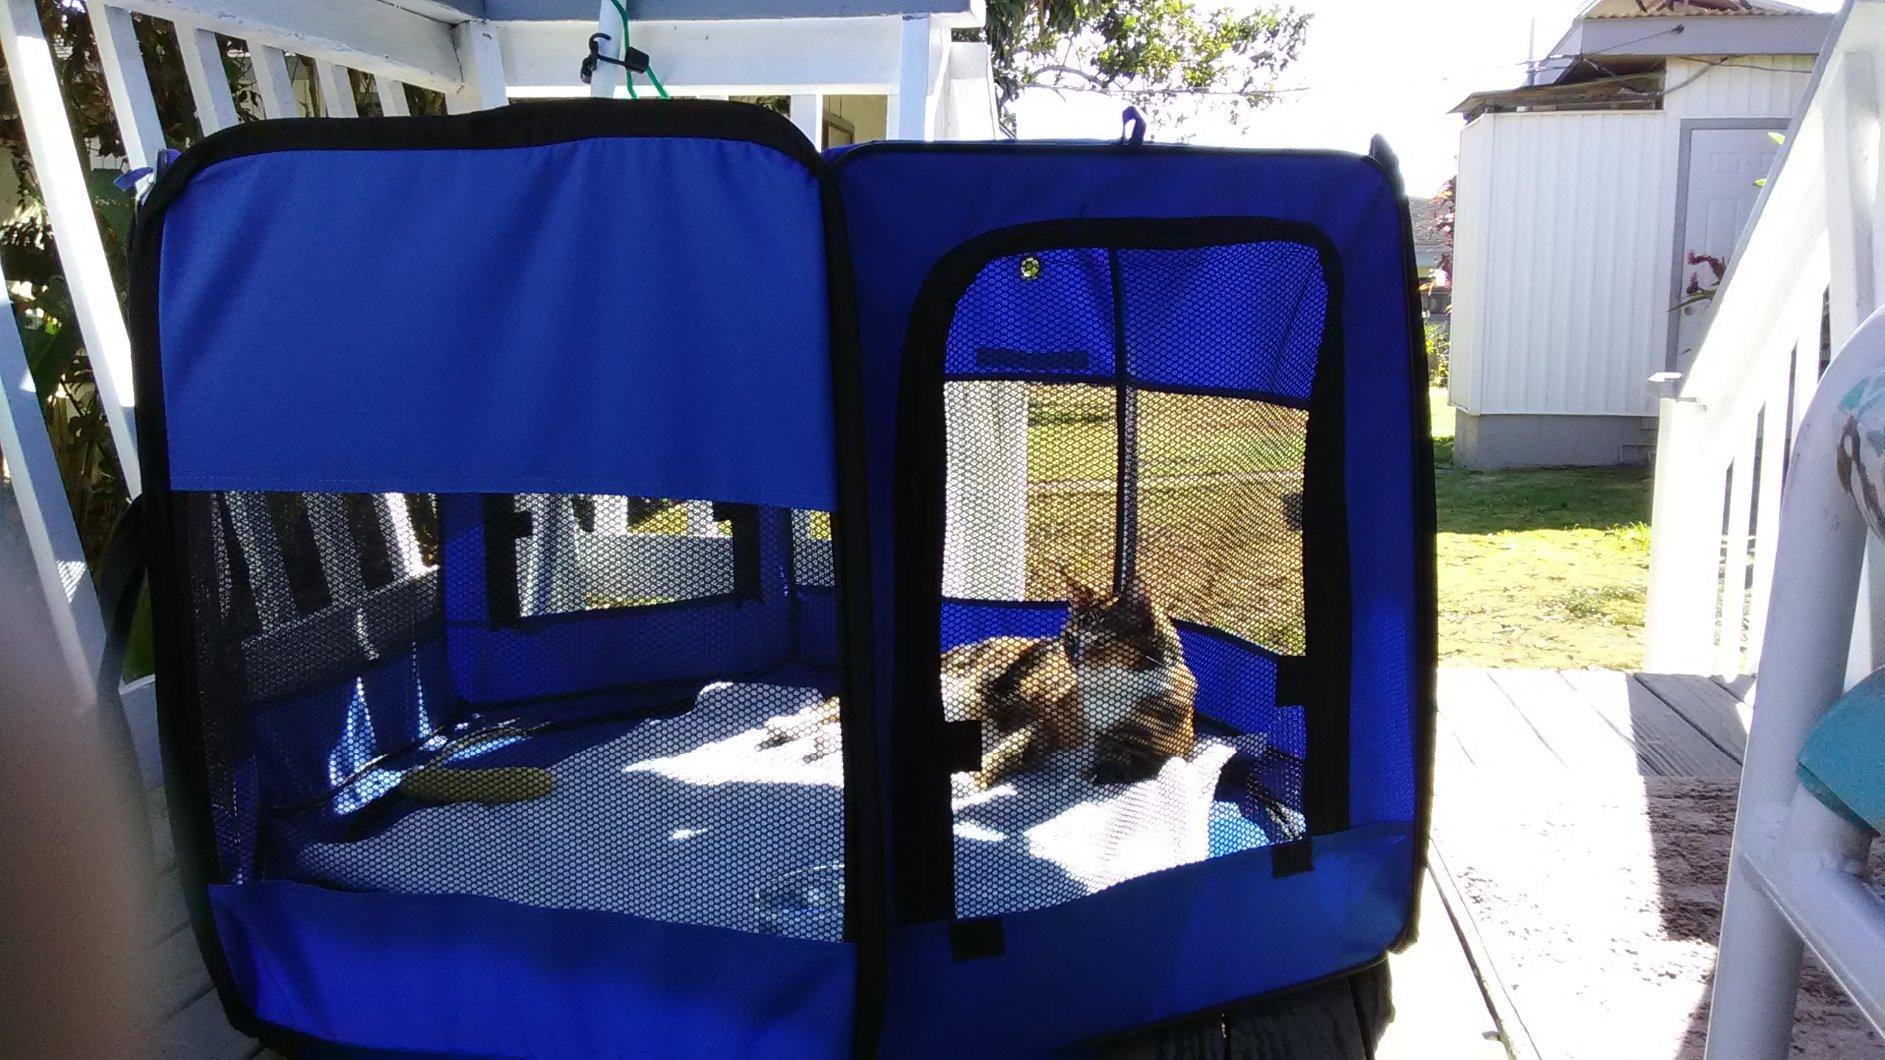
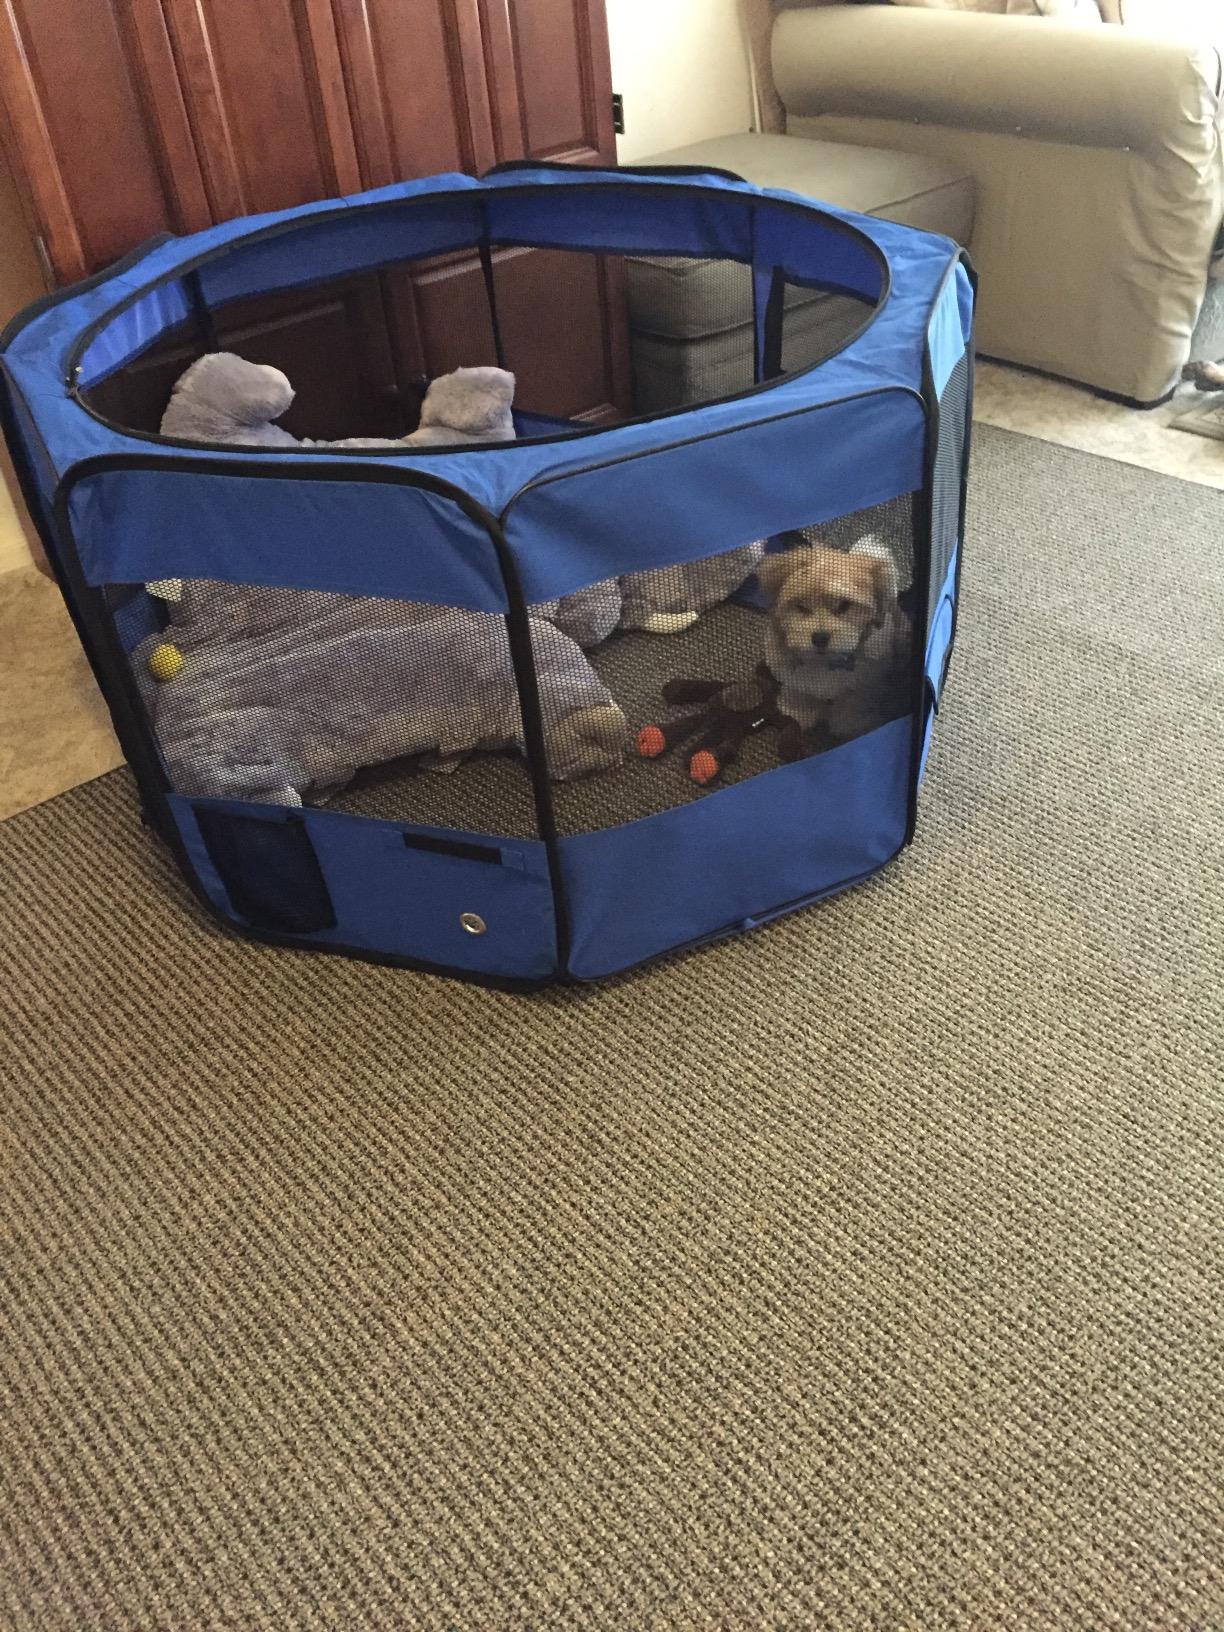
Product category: items_kennel
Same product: yes